Mercedes-Benz SLR McLaren

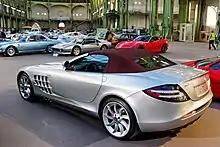
Mercedes-Benz SLR McLaren Roadster

The SLR uses the AMG SPEEDSHIFT R five-speed automatic transmission with three manual modes. For durability, Mercedes selected a five-speed transmission rather than their seven-speed transmission which was more complex and used more parts.